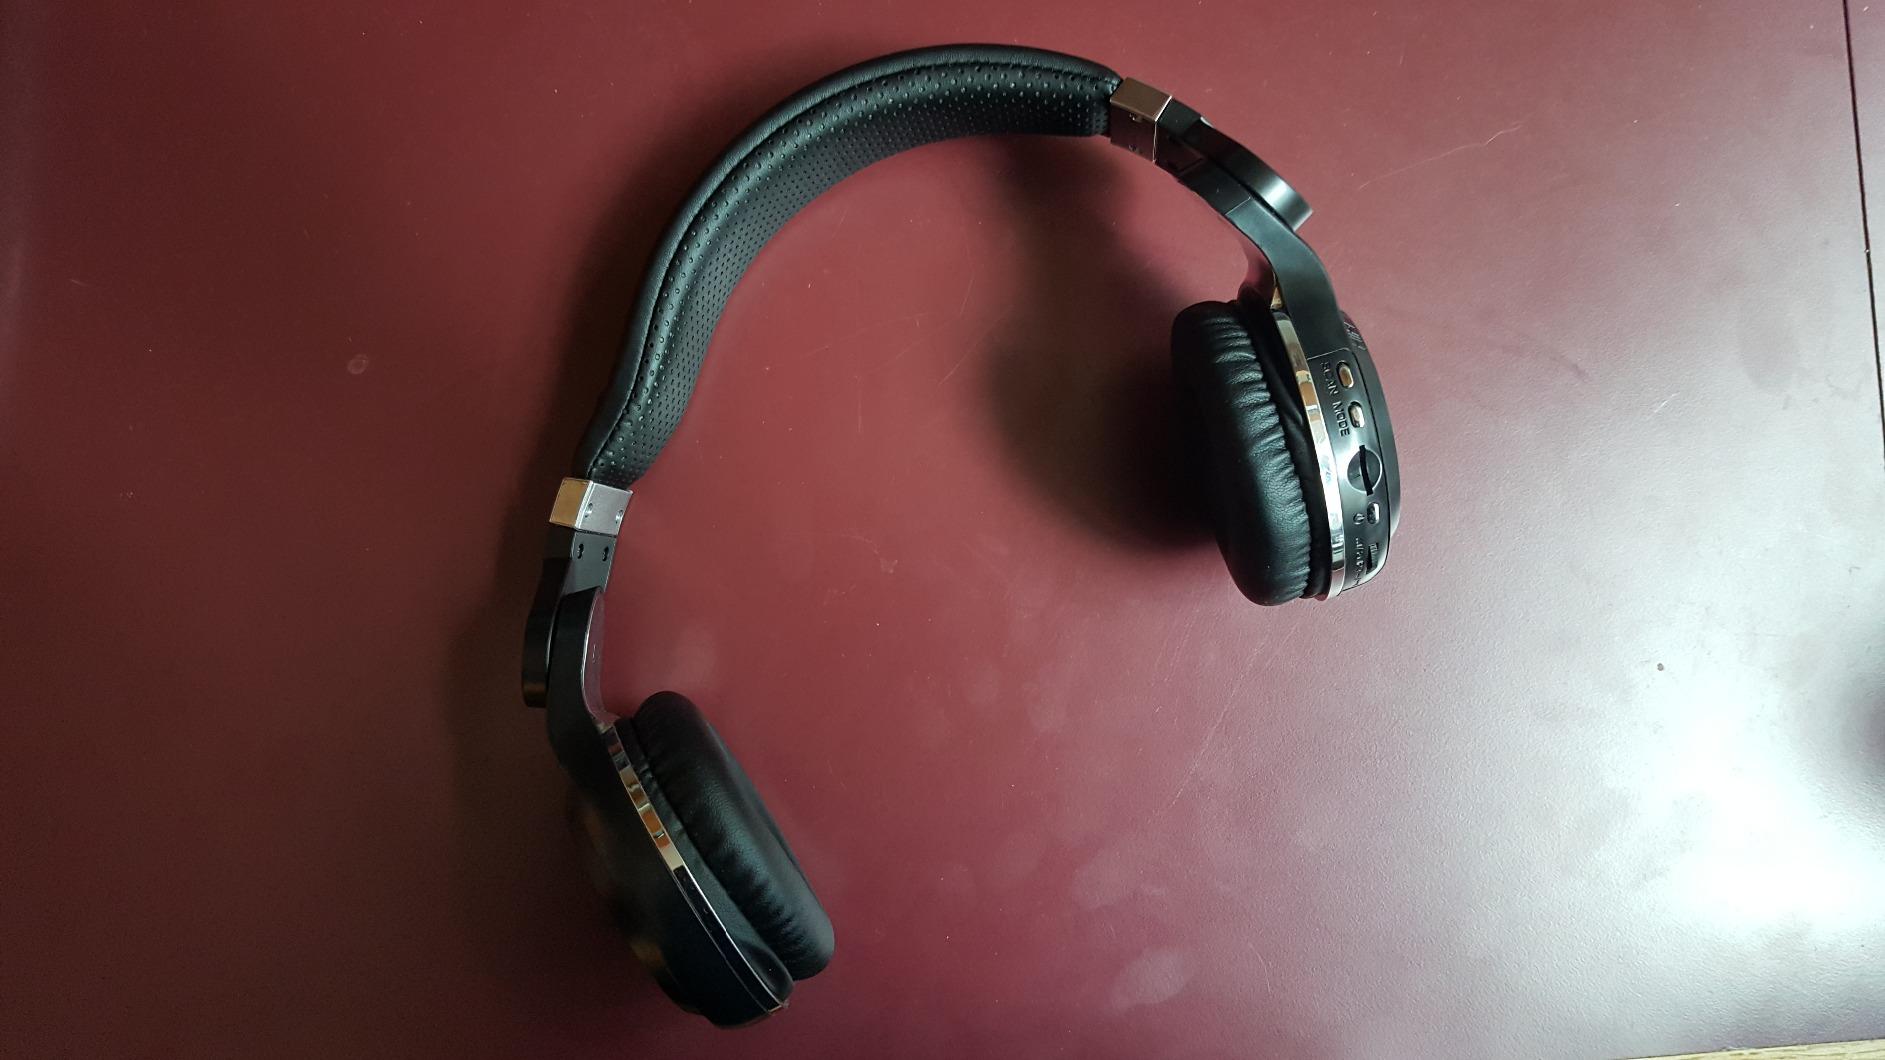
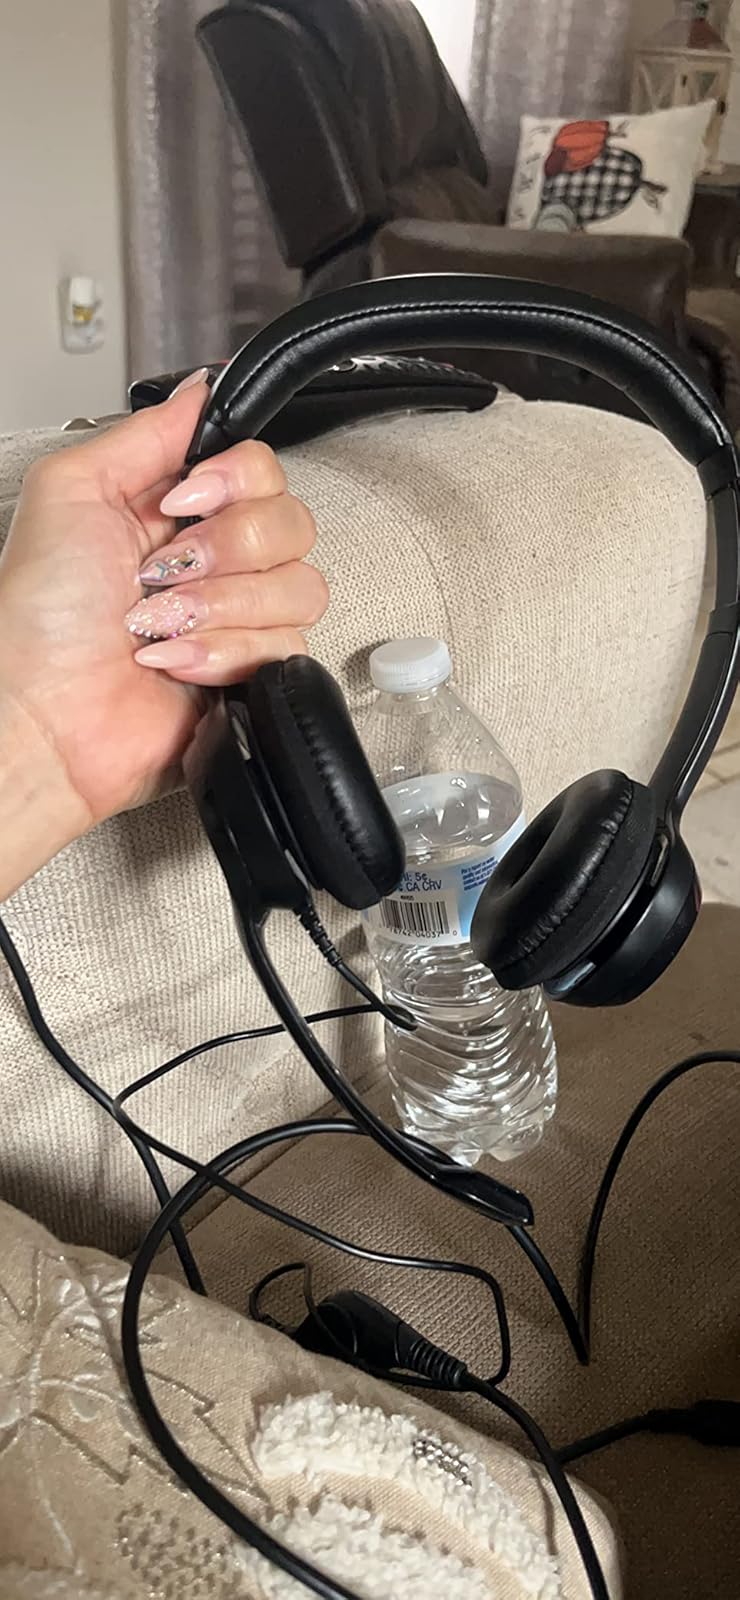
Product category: headphones
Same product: no